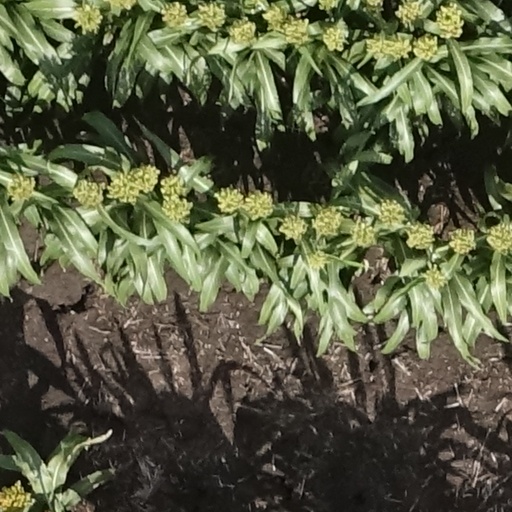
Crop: sorghum